Caroline Matilda of Great Britain

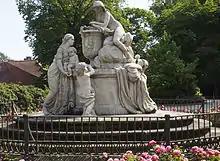
Monument in Celle, Germany.

On 29 January 1771, in honour of the King's birthday, the Queen founded the "Mathildeordenen". The Order has one class, and was intended to honour the royal family and their closest friends. The badge of the Order was a monogram "M", framed by a circle of precious stones and branches covered with green enamel. The Order was suspended on a pink ribbon with three silver stripes. A man wore the Order on a tape around his neck, and a lady with a bow on the chest. The Order Charter consisted of seven articles, and was written in French. Presentation of the Order was held once in the same day, at the dinner in honour of the King's birthday: it was granted to twelve people, amongst whom were Caroline Matilda herself, Struensee, Christian VII, the Queen Dowager Juliana Maria, Prince Frederick (the King's half-brother), and Struensee's close friends. After the coup in 1772 that resulted in the execution of Struensee and the exile of Caroline Matilda, the Order was abolished.